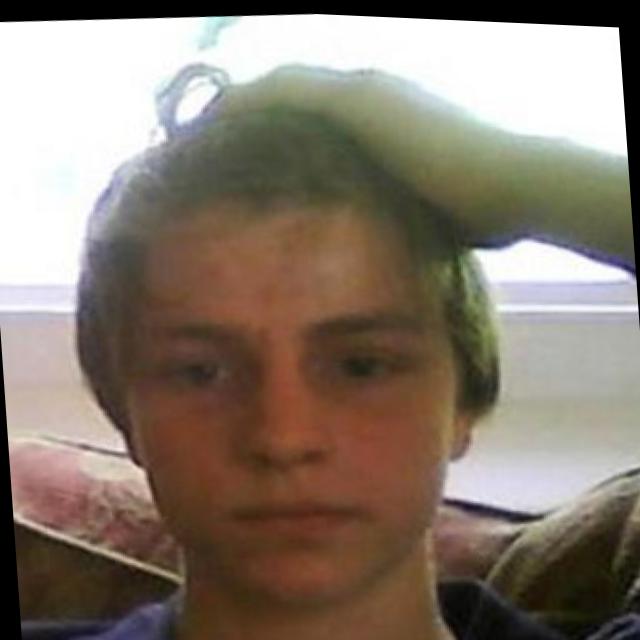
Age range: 13-20